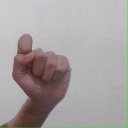
अक्षर: घ